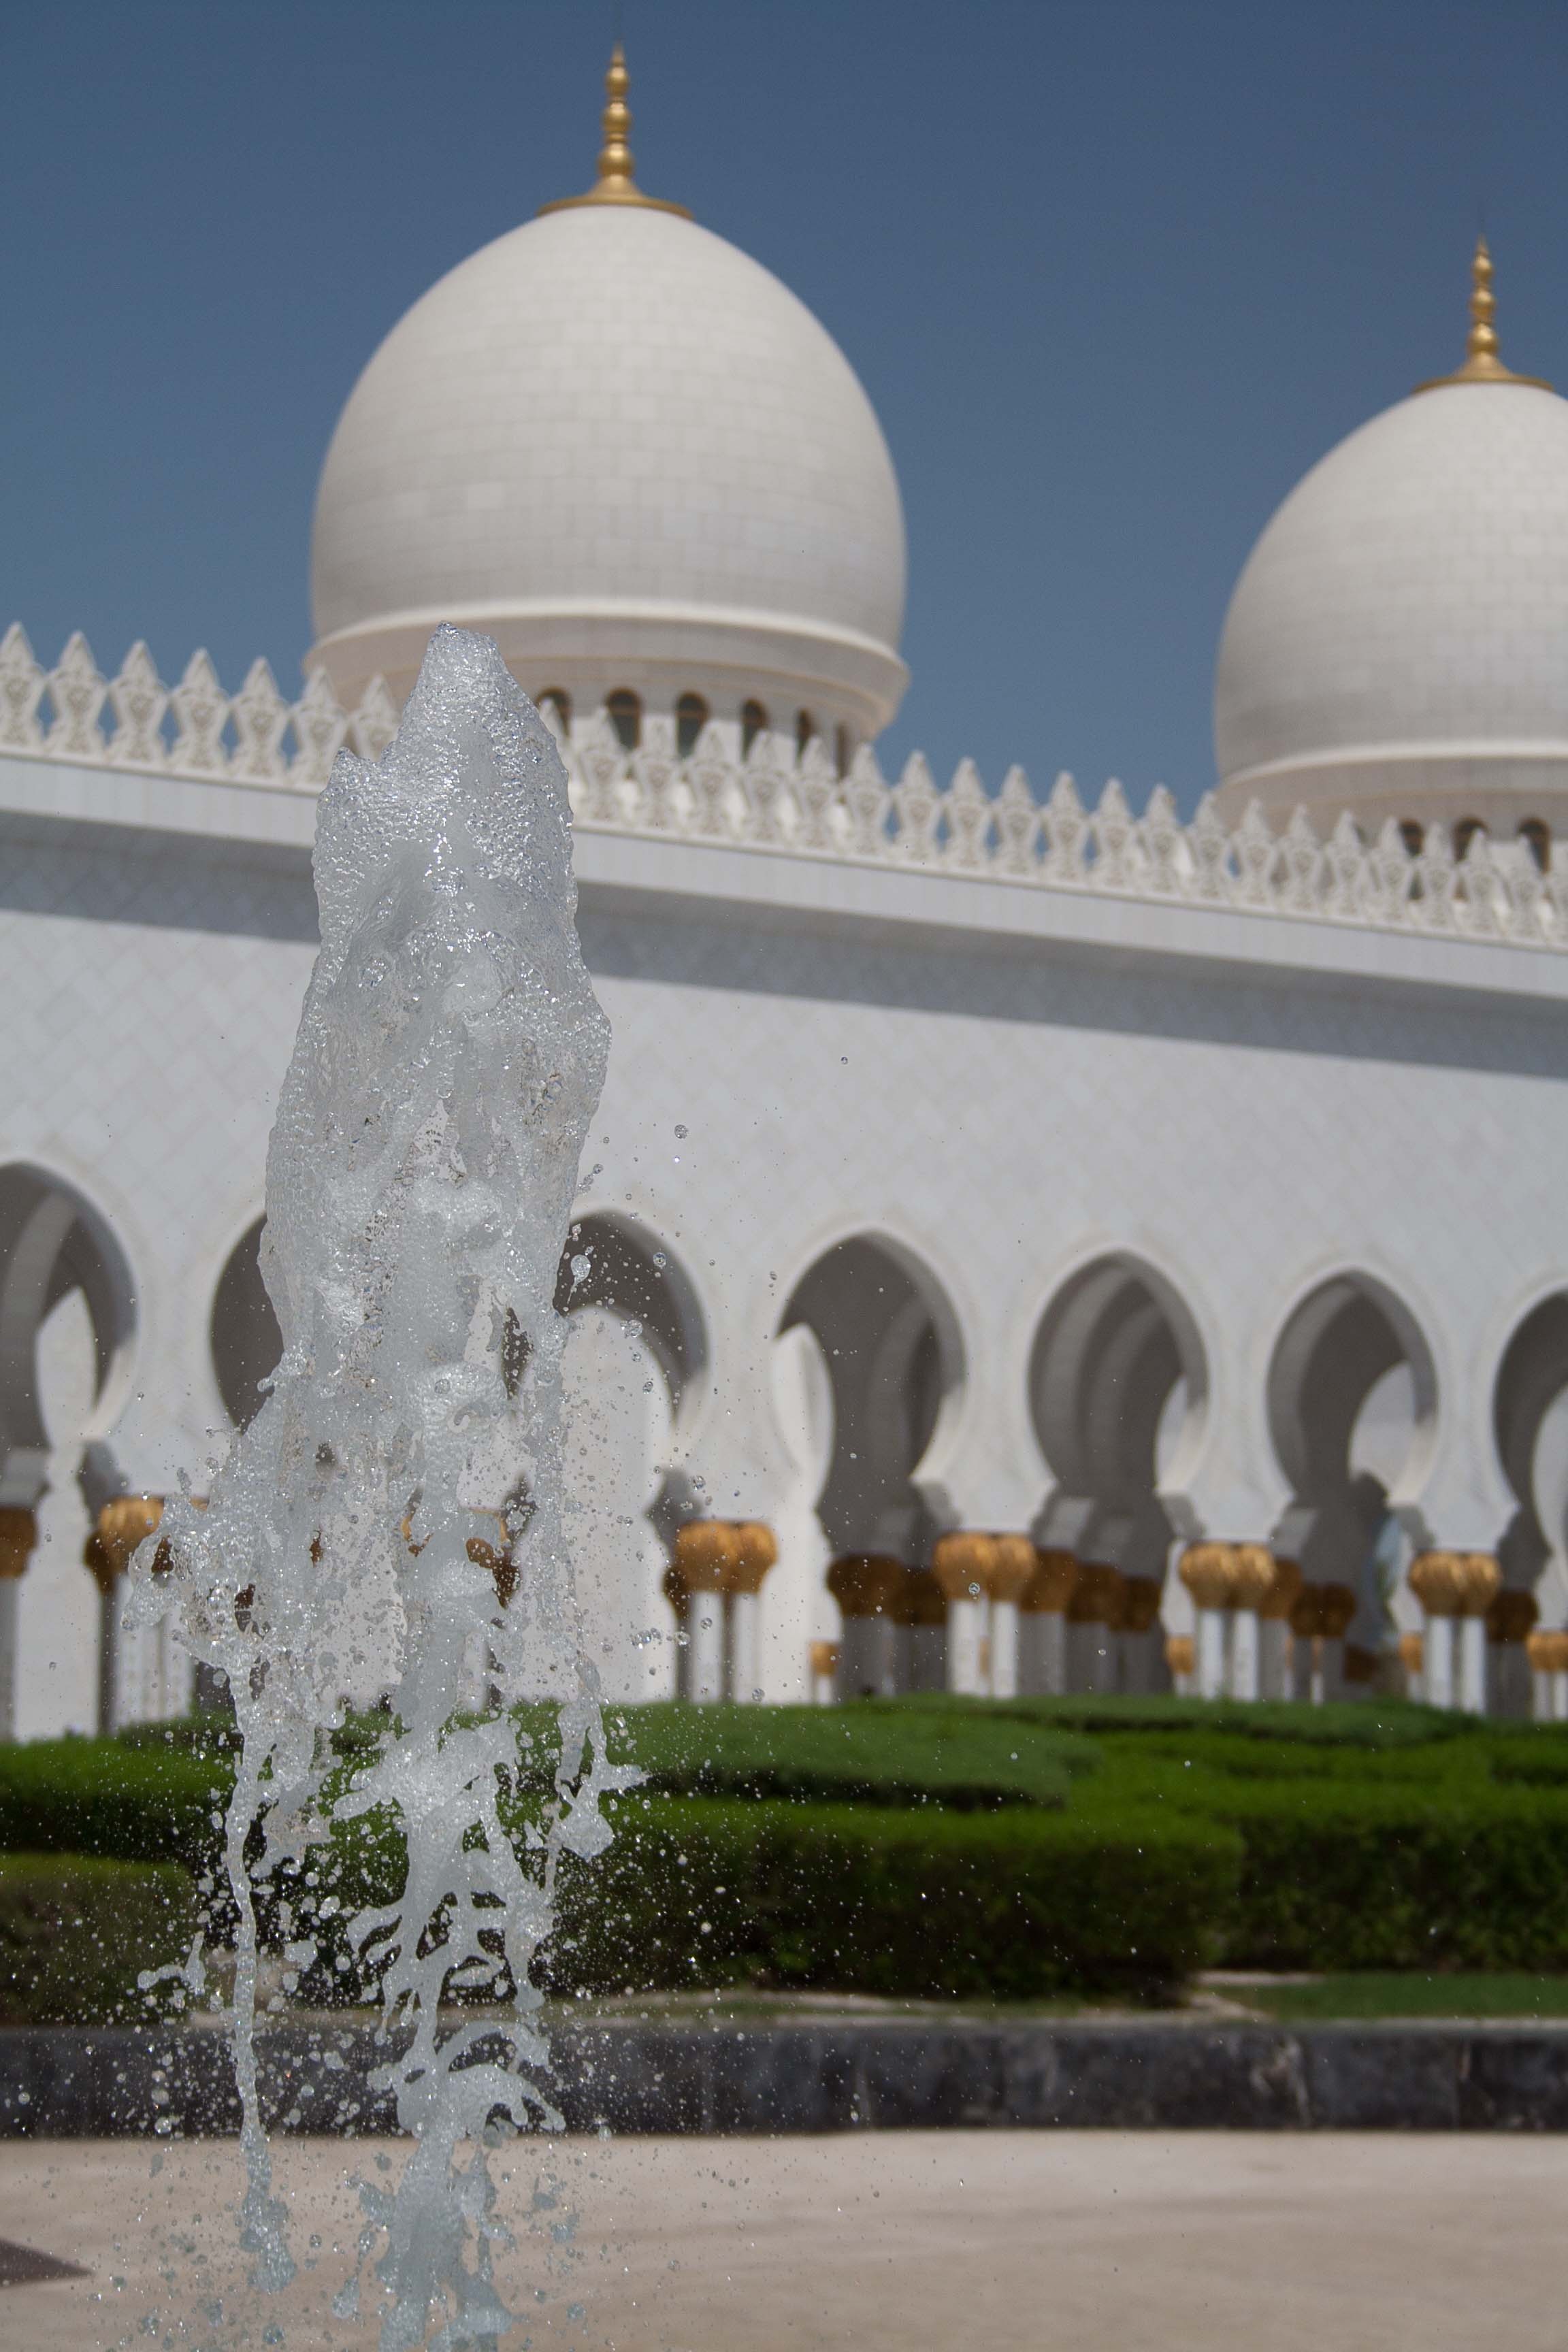
water, architecture, building, place of worship, pray, religious, temple, shrine, mosque, culture, dome, muslim art